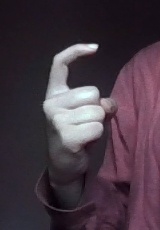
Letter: ra